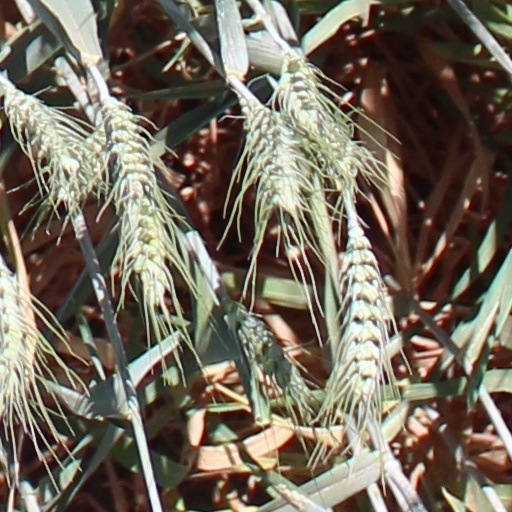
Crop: wheat